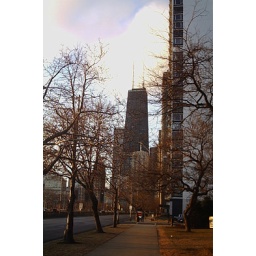
The street where I live - in front of my building facing South toward the Hancock Tower.